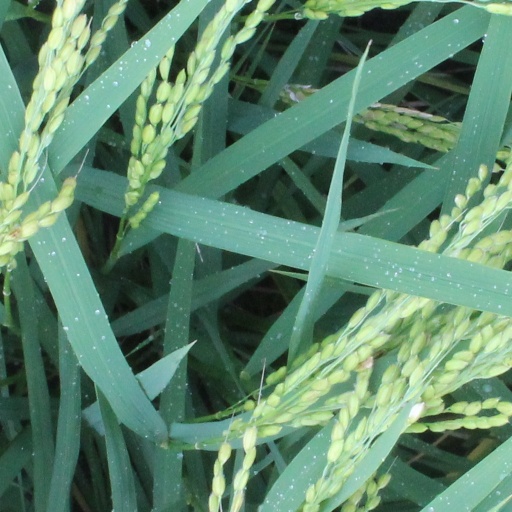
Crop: rice